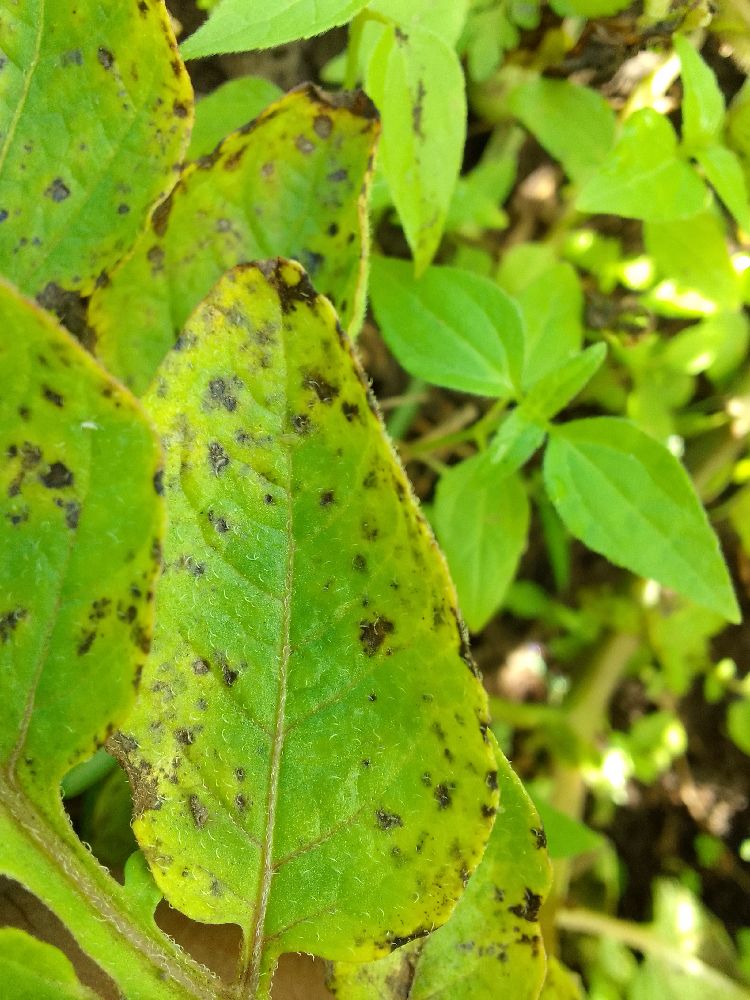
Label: Early blight